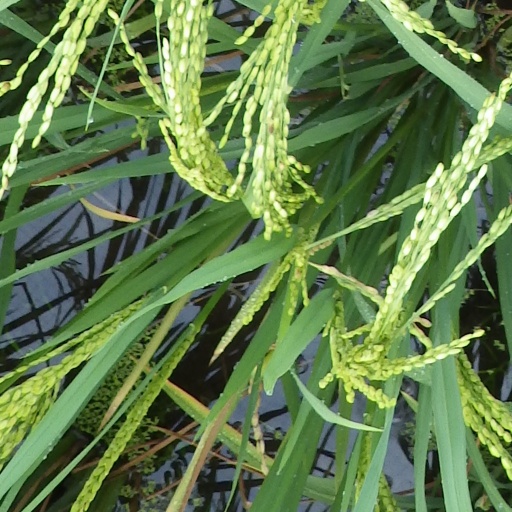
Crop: rice